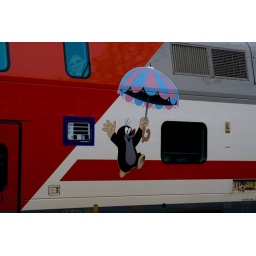
Finnish train =)) Look at dude in the window on 2nd deck =)